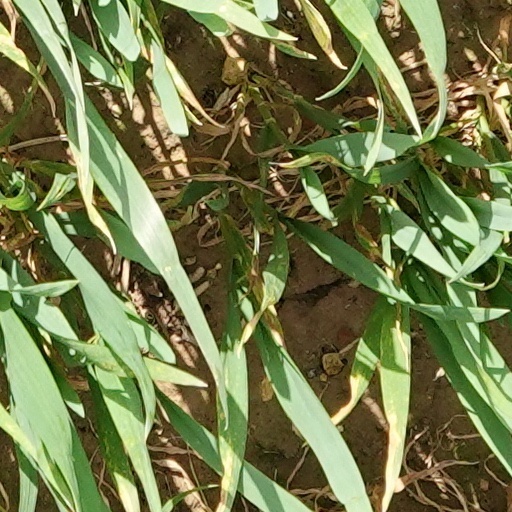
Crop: wheat